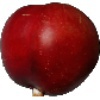
Label: Nectarine 1